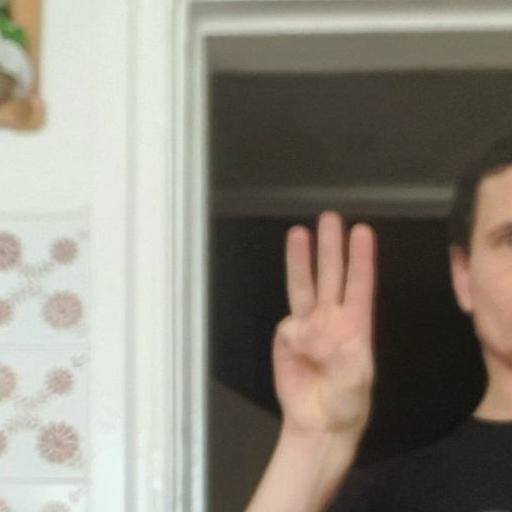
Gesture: three